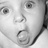
Emotion: surprise